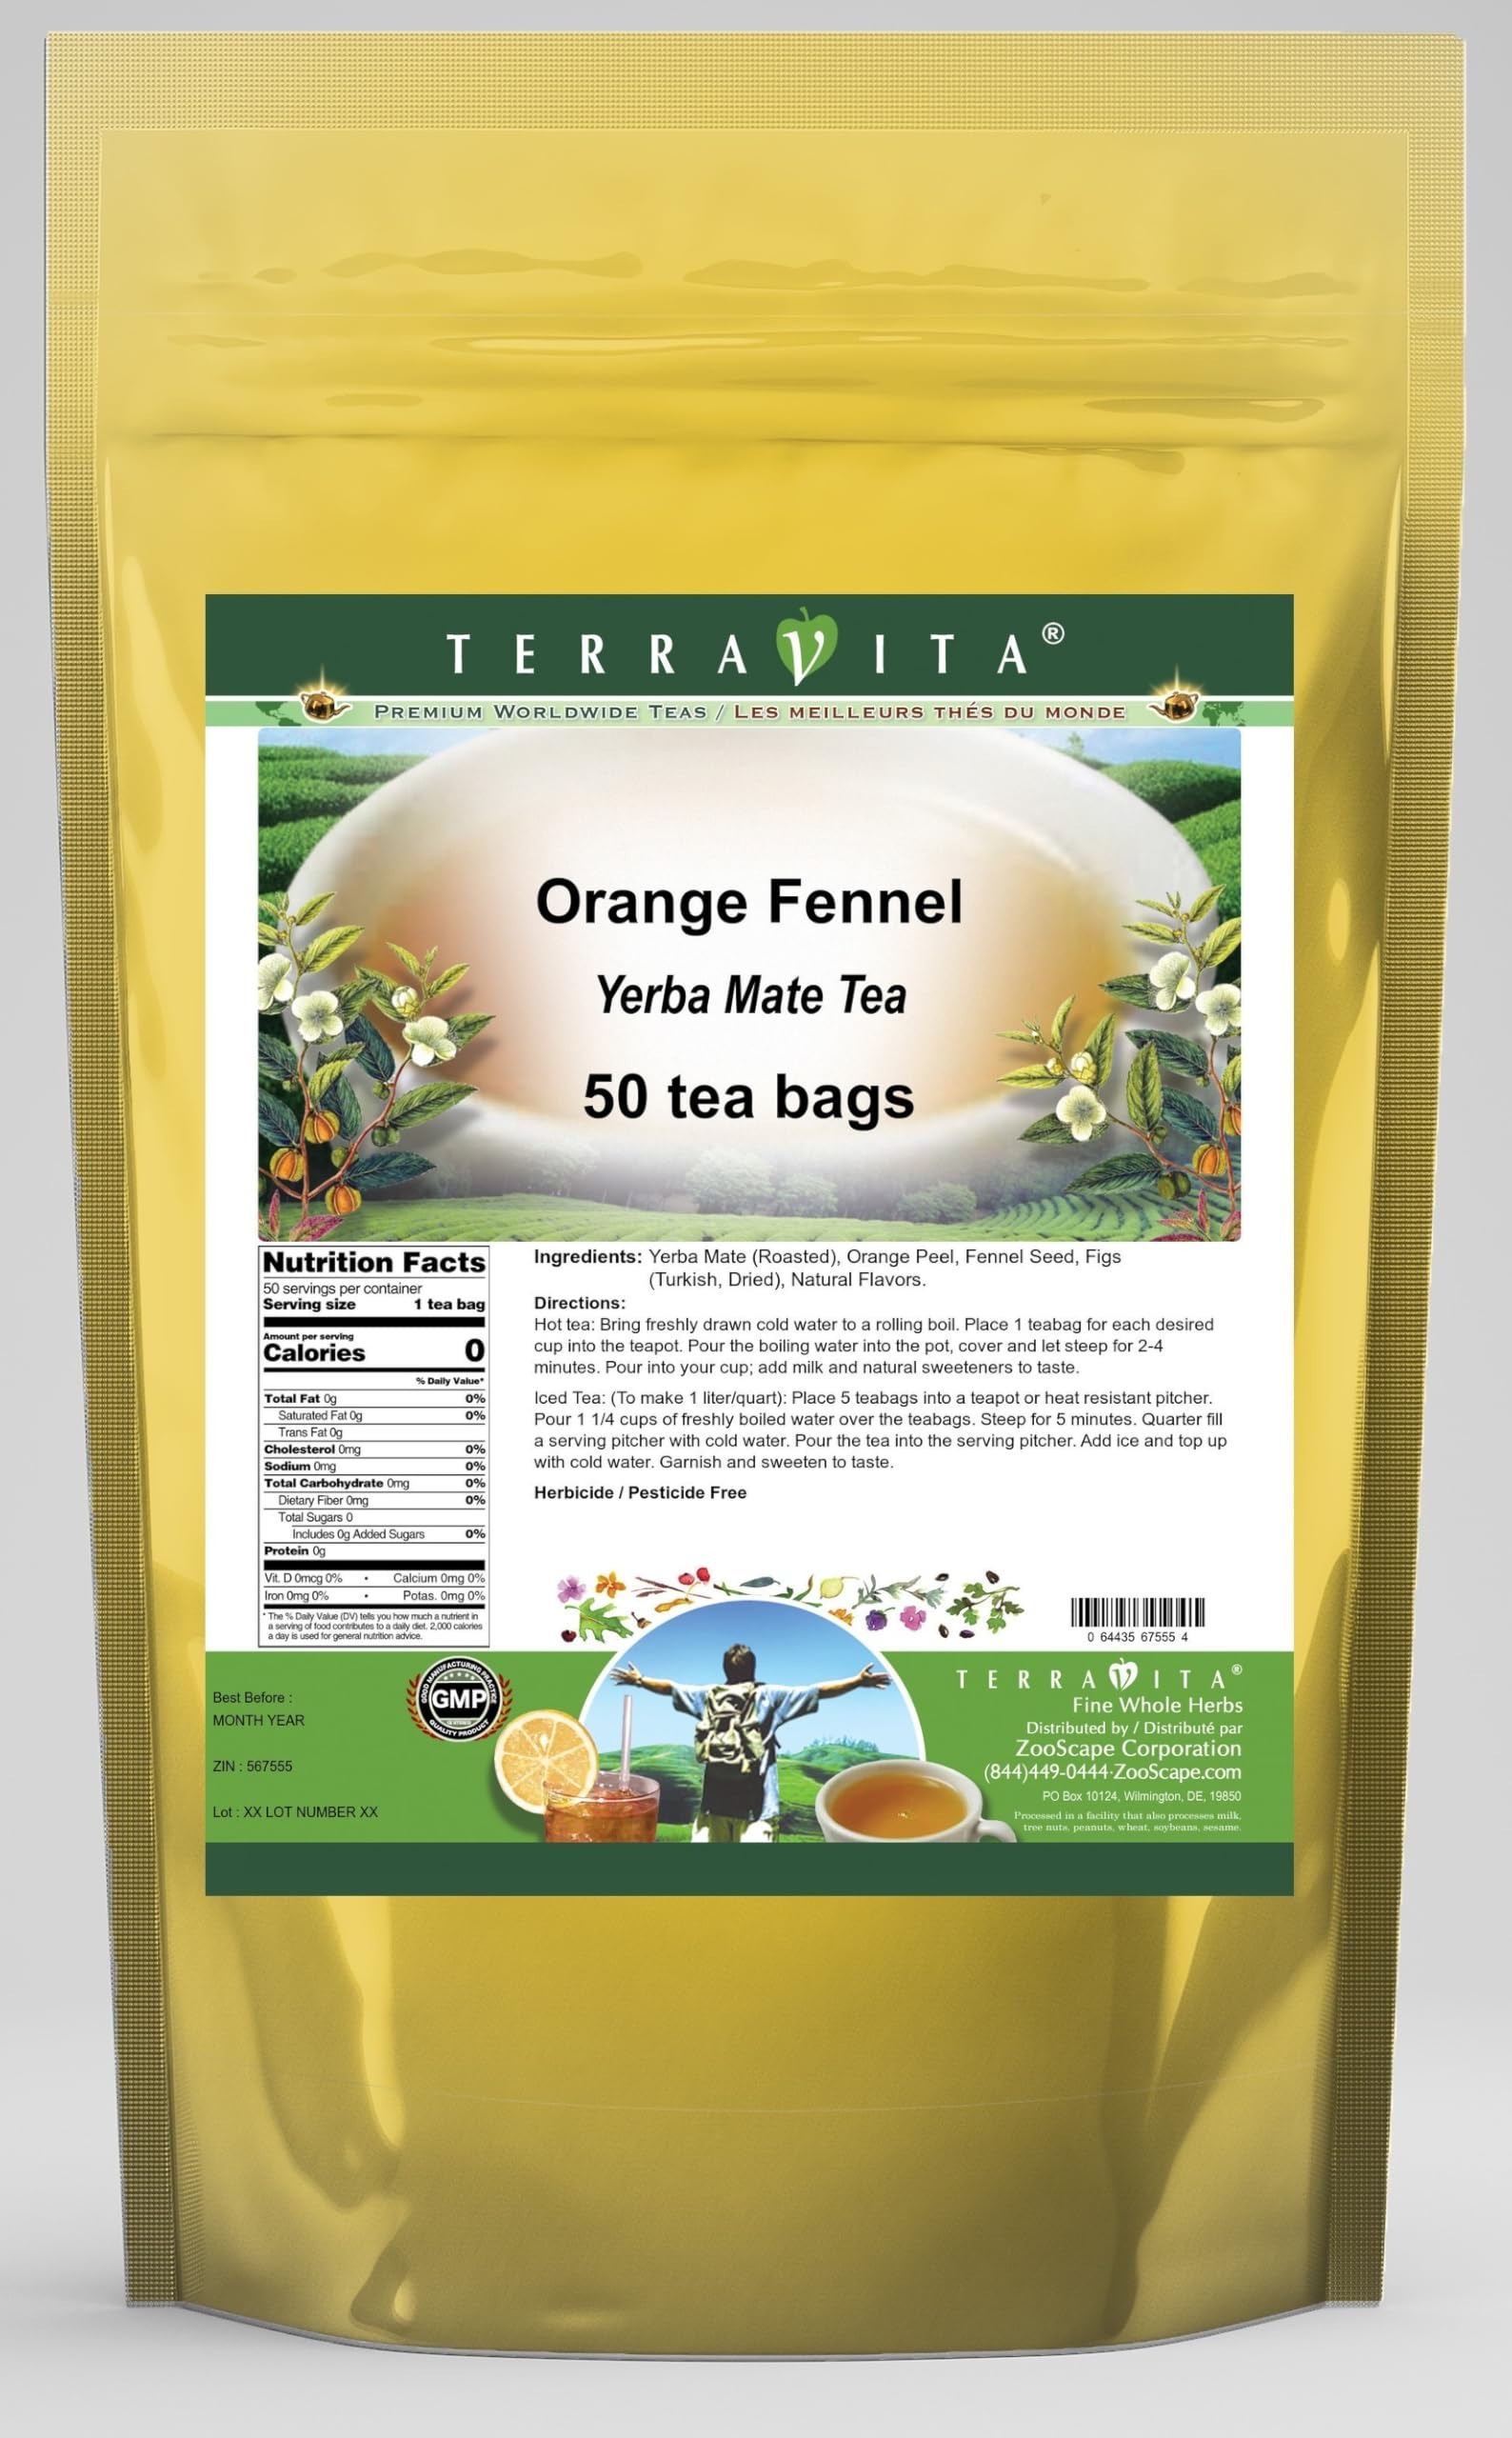
Item Name: Orange Fennel Yerba Mate Tea (50 tea bags, ZIN: 567555)
Bullet Point 1: Our Orange Fennel Yerba Mate tea is a scrumptuous all-natural flavored Yerba Mate coffee substitute with Orange Peel, Fennel Seed and Figs (Turkish, Dried) that will refresh you with its terrific taste! You will enjoy the earthy and acidity-free Orange Fennel aroma and flavor again and again! - Ingredients: Yerba Mate, Orange Peel, Fennel Seed, Figs (Turkish, Dried) and Natural Orange Fennel Flavor.
Bullet Point 2: No fillers.
Bullet Point 3: Manufacturer: TerraVita
Bullet Point 4: Size: 50 tea bags
Bullet Point 5: Yerba Mate Tea Bags - Packed in a convenient upright pouch!
Product Description: Our Orange Fennel Yerba Mate tea is a scrumptuous all-natural flavored Yerba Mate coffee substitute with Orange Peel, Fennel Seed and Figs (Turkish, Dried) that will refresh you with its terrific taste! You will enjoy the earthy and acidity-free Orange Fennel aroma and flavor again and again! - Ingredients: Yerba Mate, Orange Peel, Fennel Seed, Figs (Turkish, Dried) and Natural Orange Fennel Flavor. - Hot tea brewing method: Bring freshly drawn cold water to a rolling boil. Place 1 teabag for each desired cup into the teapot. Pour the boiling water into the pot, cover and let steep for 2-4 minutes. Pour into your cup; add milk and natural sweeteners to taste. - Iced tea brewing method: (To make 1 liter/quart): Place 5 teabags into a teapot or heat resistant pitcher. Pour 1 1/4 cups of freshly boiled water over the teabags. Steep for 5 minutes. Quarter fill a serving pitcher with cold water. Pour the tea into the serving pitcher. Add ice and top up with cold water. Garnish and sweeten to taste. - TerraVita is an exclusive line of premium-quality, natural source products that use only the finest, purest and most potent ingredients found around the world. TerraVita is hallmarked by the highest possible standards of purity, potency, stability and freshness. All of our products are prepared with the highest elements of quality control, from raw materials through the entire manufacturing process, up to and including the moment that the bottles or bags are sealed for freshness and shipped out to you. Our highest possible standards are certified by independent laboratories and backed by our personal guarantee. - TerraVita exists to meet and ensure your family's health and wellness without the harmful effects of chemicals and health products. We strive to make all of our product
Value: 50.0
Unit: Count

Price: 33.5